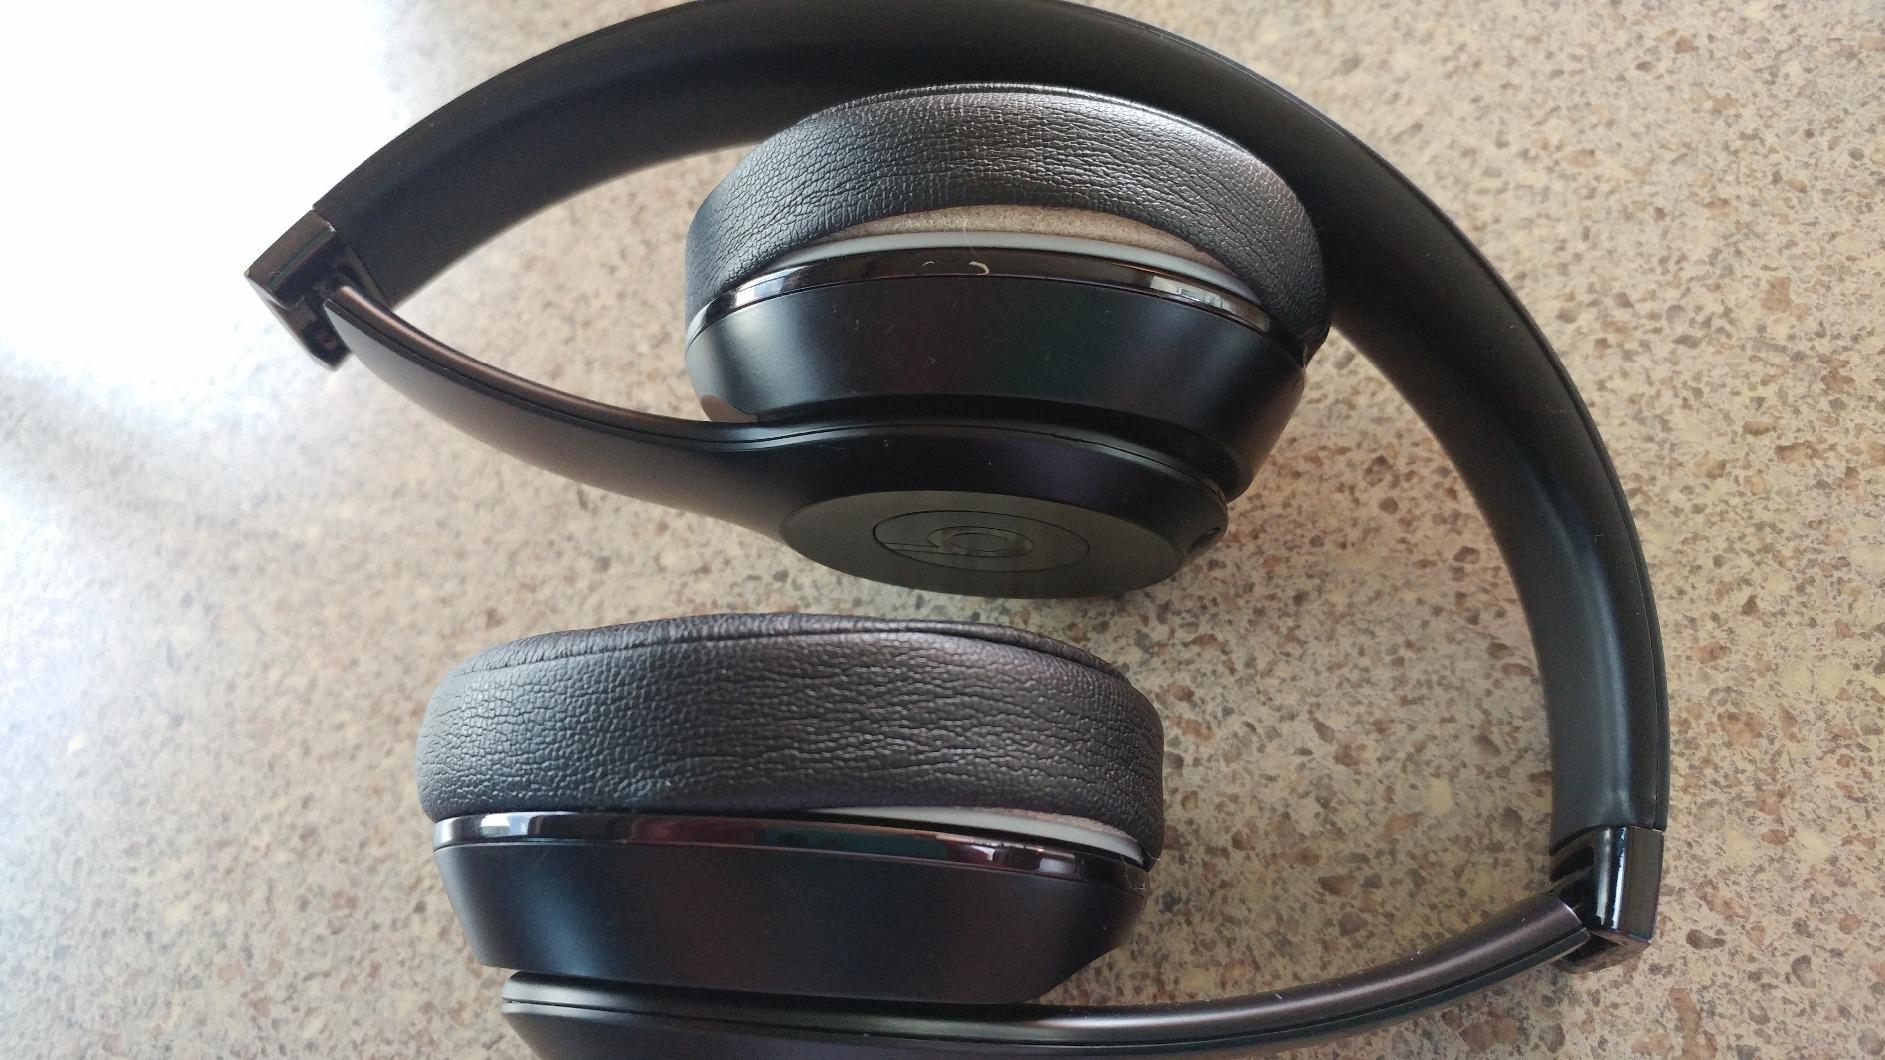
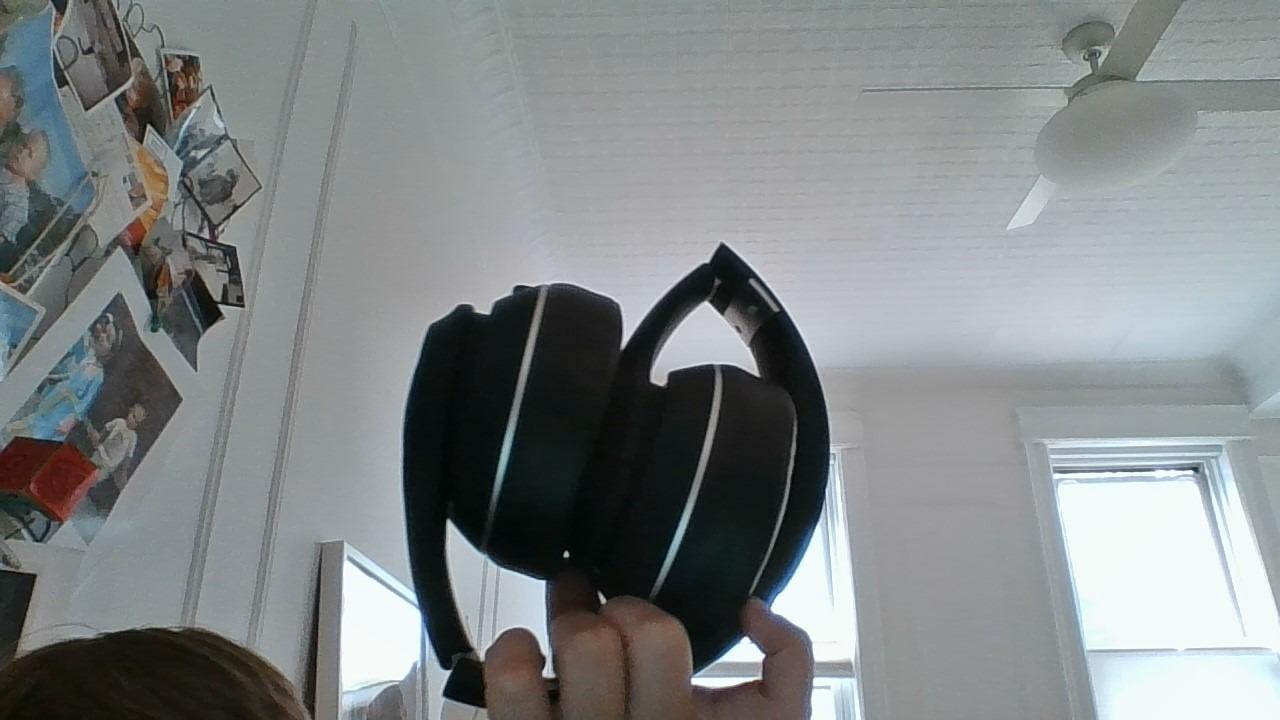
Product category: headphones
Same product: no